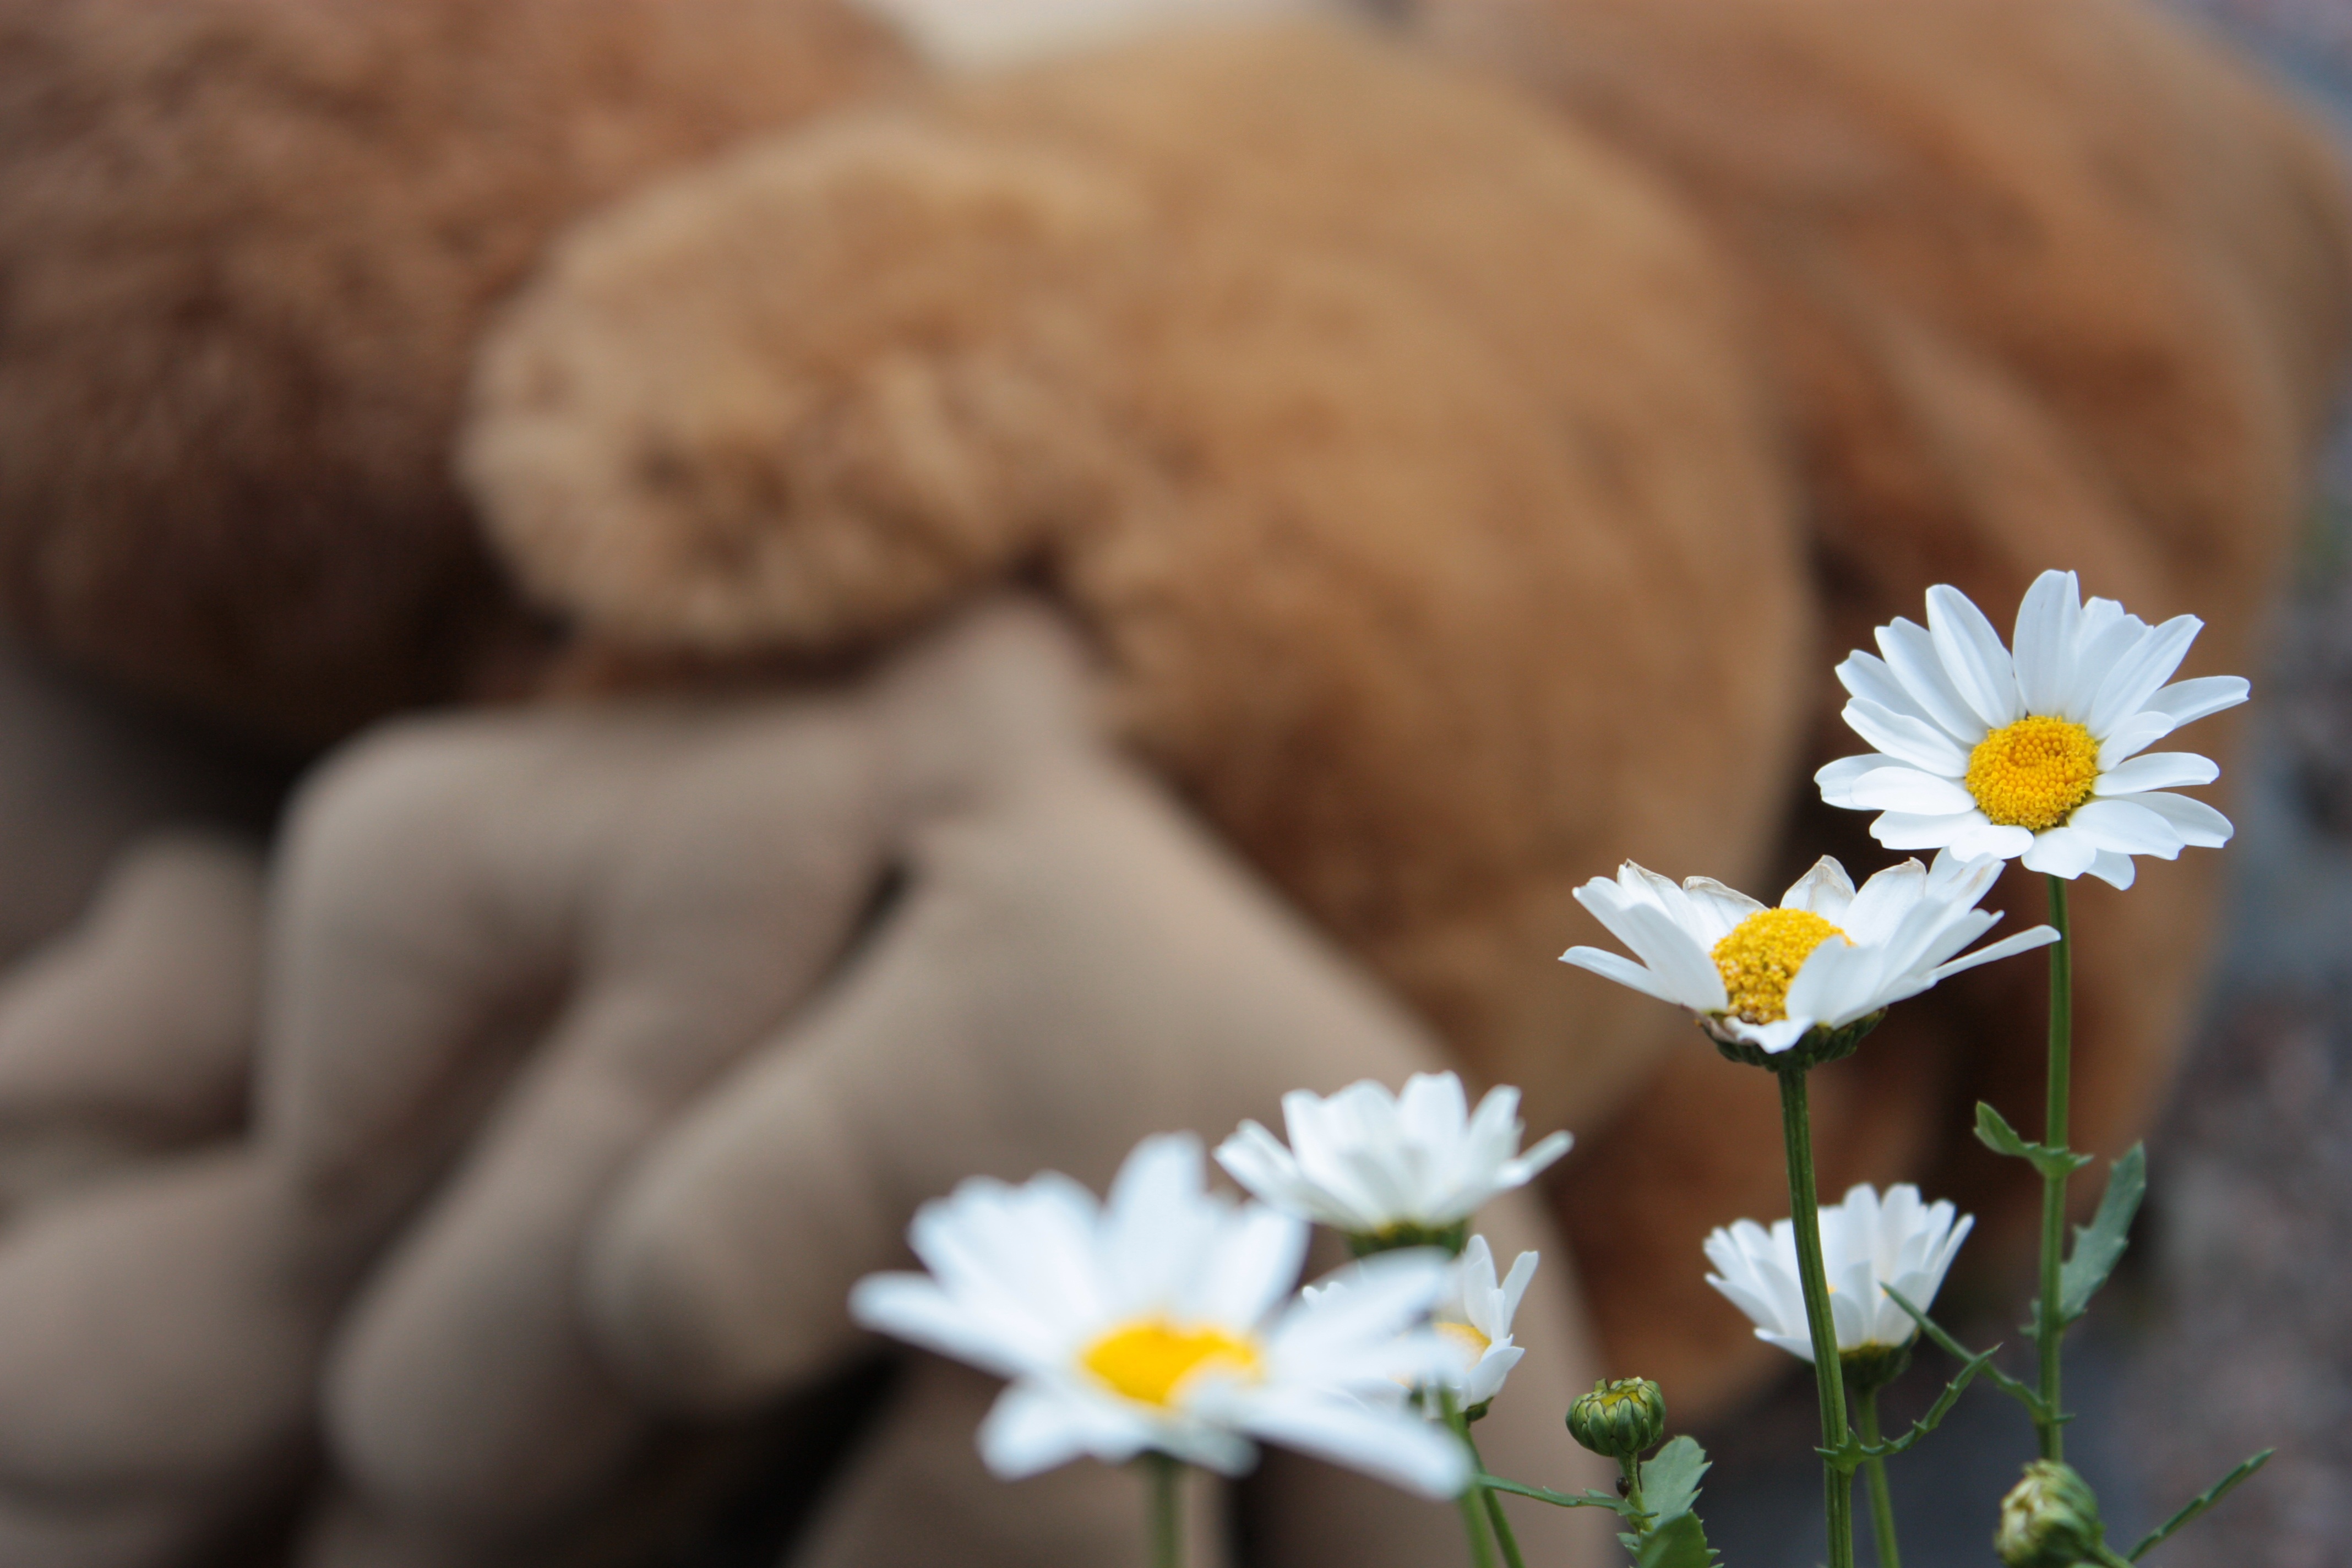
nature, plant, white, flower, petal, summer, daisy, clean, yellow, close up, finnish